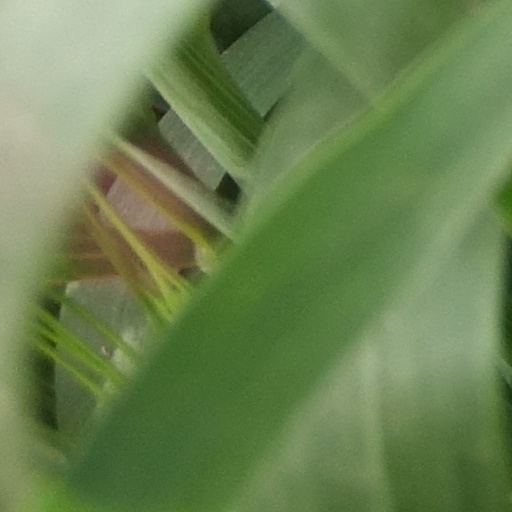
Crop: wheat